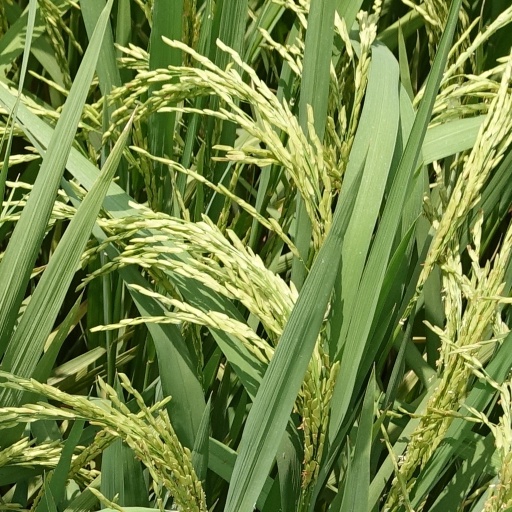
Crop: rice